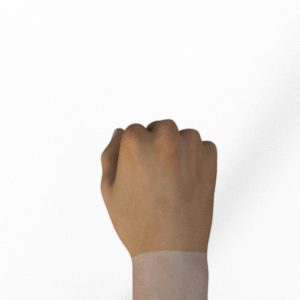
Label: rock